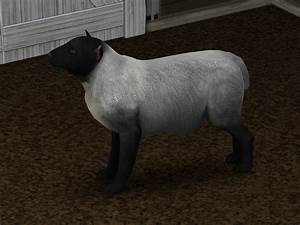
Label: sheep